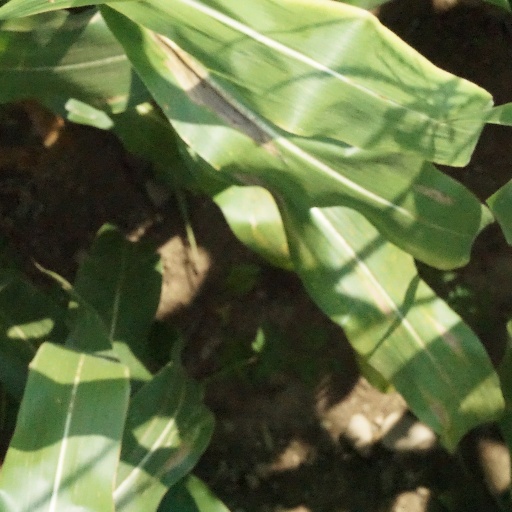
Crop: maize; corn